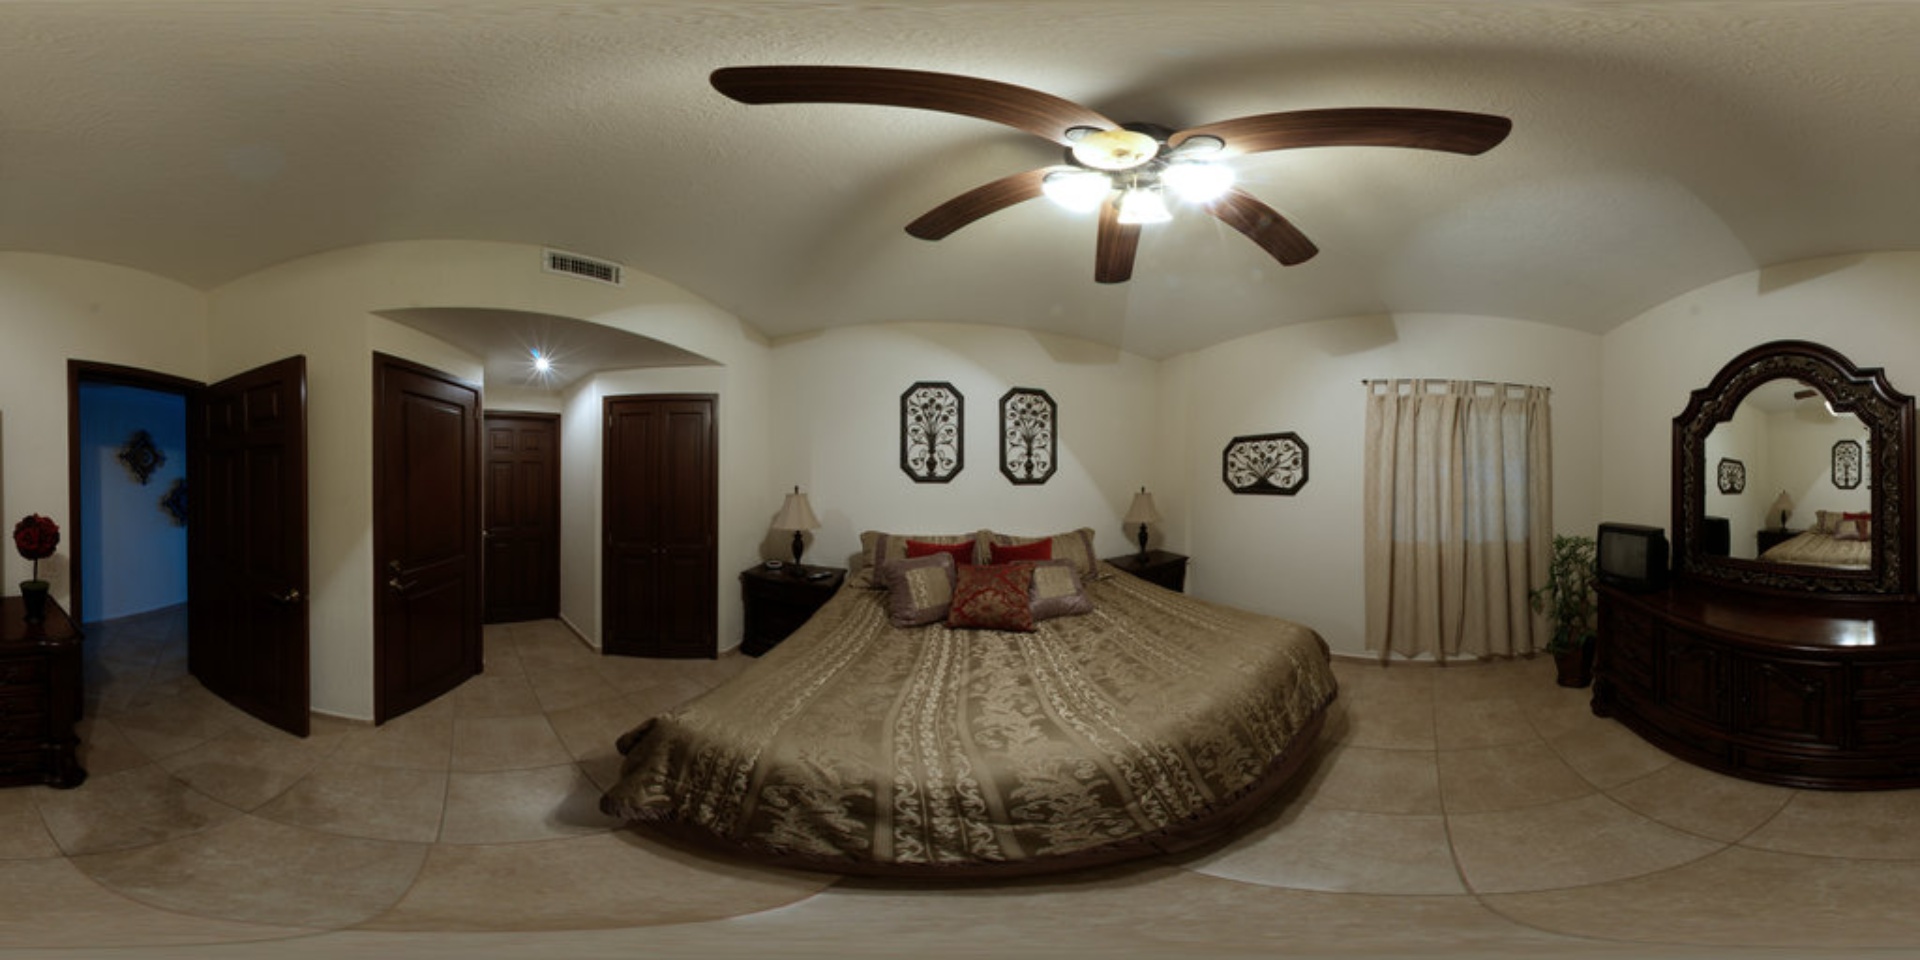
Referred object: the beige curtains on the window

Referred object: the wooden ceiling fan with lights